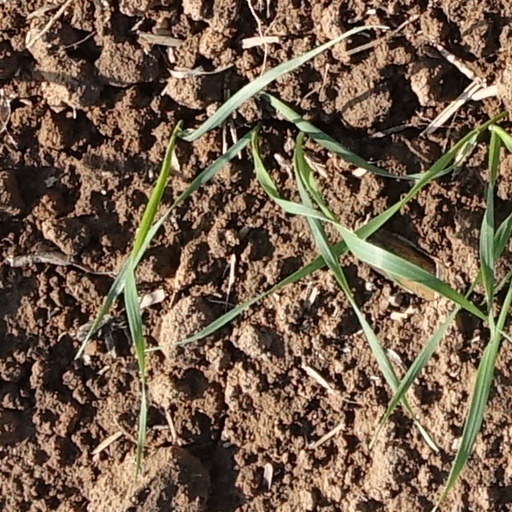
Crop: wheat